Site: brandenburg
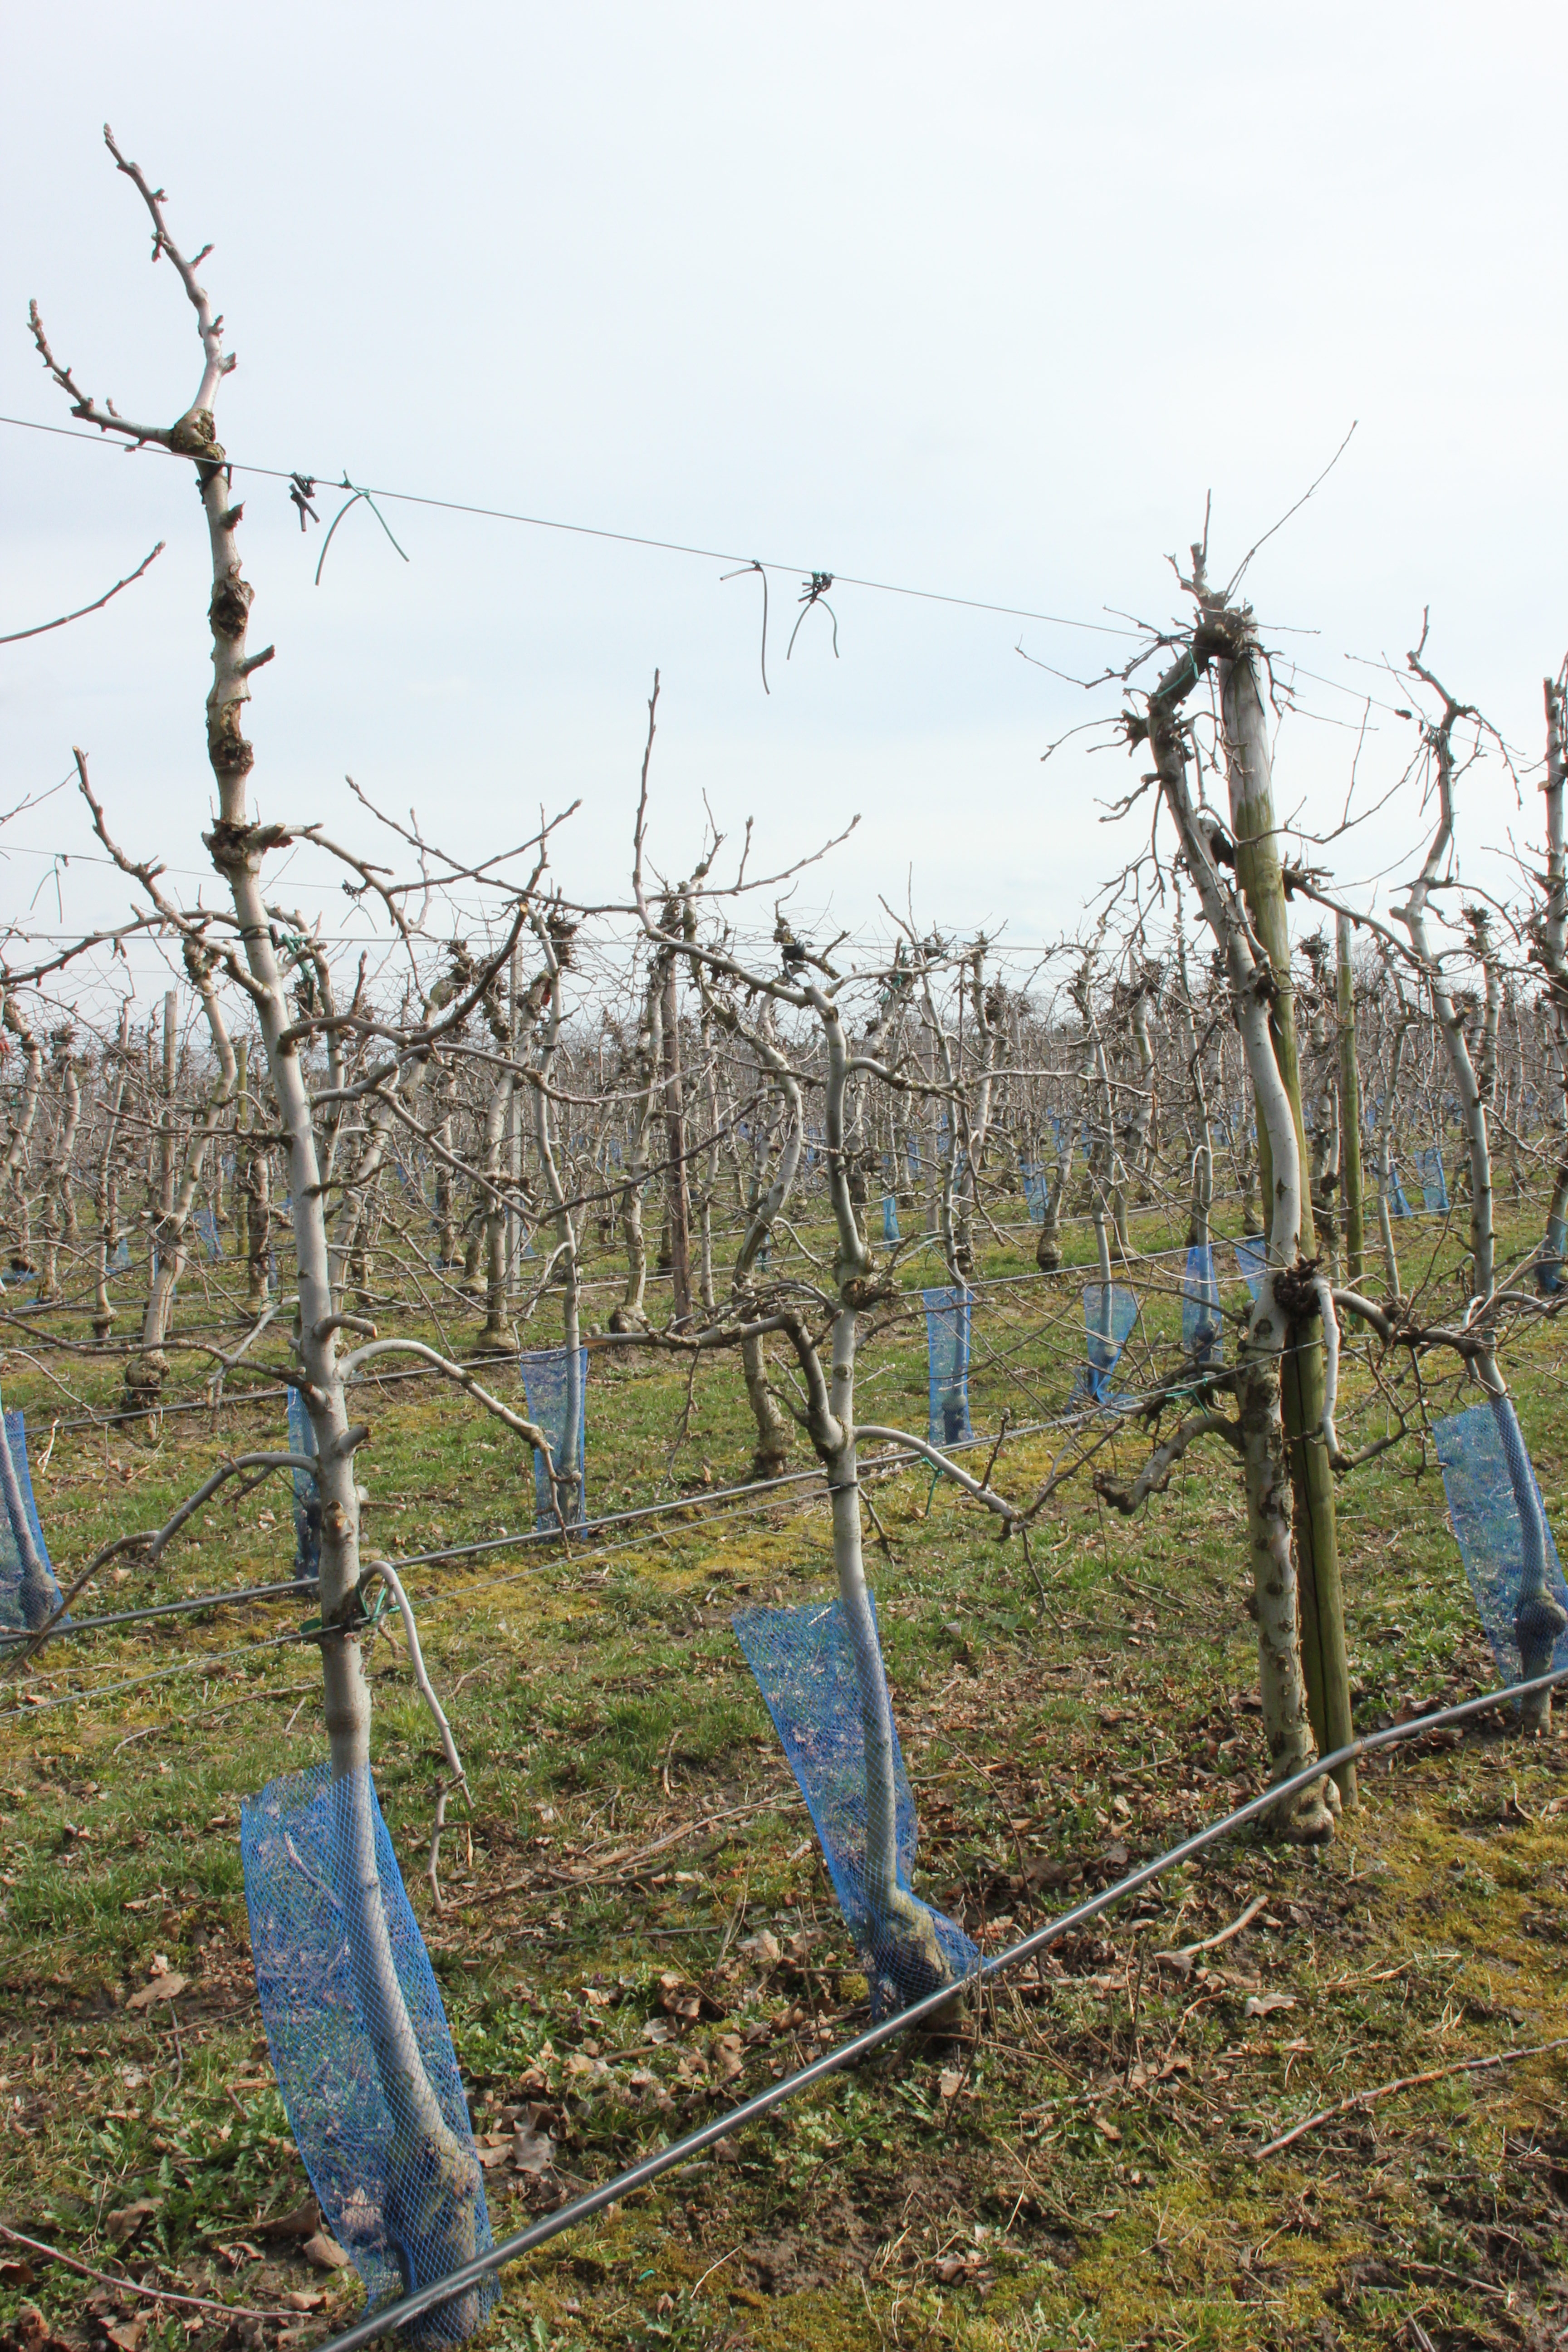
Growth stage (BBCH 01): Bud development